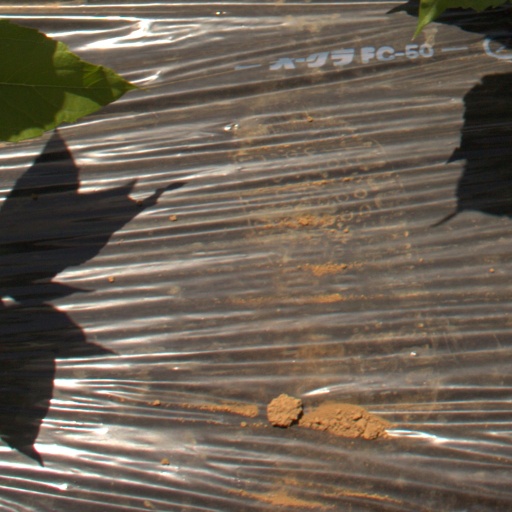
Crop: Jerusalem artichoke